Slatina, Laktaši

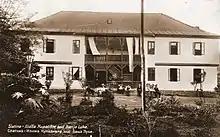
The State Hotel in Slatina

In that period, the first hotels were built - Mehmed Čardžić's, Luka Kuruzović's, Đorđe Avdalović's and more modern The State Hotel with a restaurant (1897), the first postcards of Slatina (1900), the school (1912), Serbian cultural and educational Association Prosvjeta from Sarajevo Board – Blaško-Slatina (1913), as well as a weather station (1905, worked until 1934).